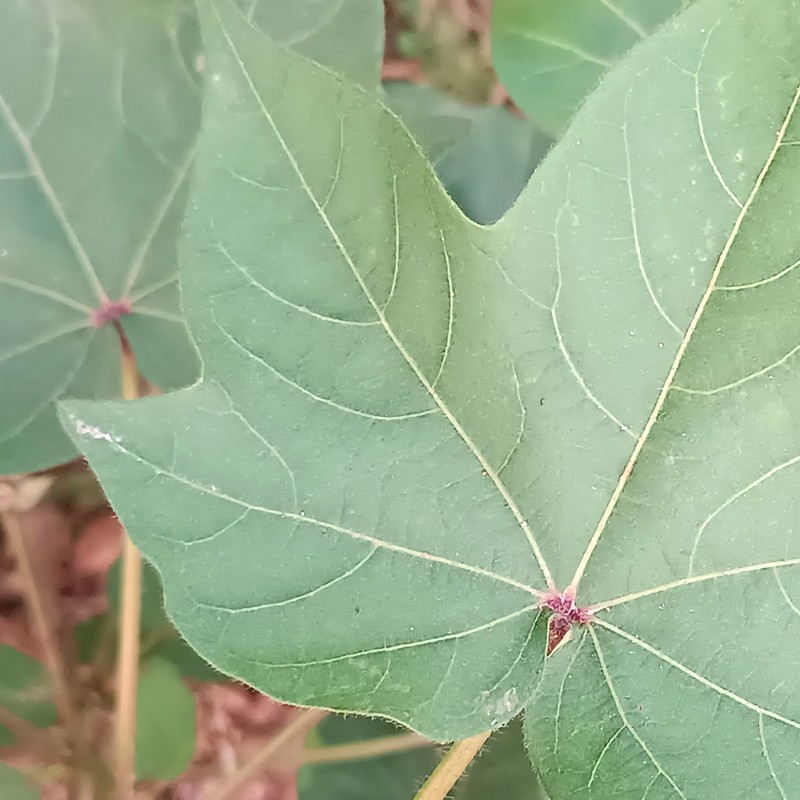
Label: Healthy Leaf